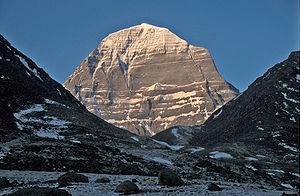
L’axis mundi est, dans la religion ou la mythologie, le centre du monde et/ou la connexion entre le Ciel et la Terre. Comme le pôle céleste et le pôle géographique, il manifeste un point de connexion entre ciel et terre. Ce point est le lieu d'une correspondance entre les royaumes supérieurs et inférieurs. Cette communication permet aux royaumes inférieurs de s'élever vers les supérieurs, tandis que les royaumes supérieurs peuvent répandre leur bénédiction aux inférieurs. Ce lieu fonctionne comme l'omphalos, le point de commencement du monde.